List of international prime ministerial trips made by Imran Khan

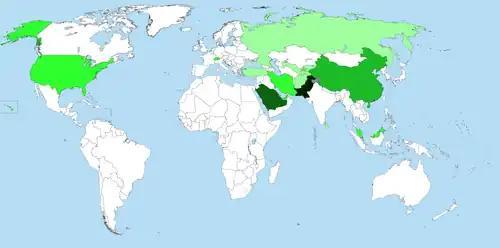
Map of international trips made by Imran Khan as Prime Minister

As of April 2022, Imran Khan had made 34 foreign trips to 16 countries during his Prime Ministership from 18 August 2018 to 10 April 2022.